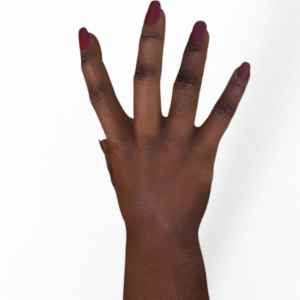
Label: paper